Terrier Malemute

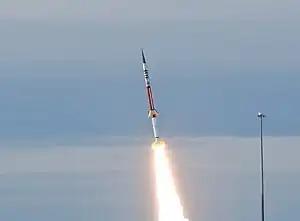
The Terrier Improved-Malemute launch vehicle

The Terrier Malemute is a two-stage American sounding rocket typically used for smaller payloads (less than ). Both the Terrier first stage and the Malemute second stage use solid propellant. The Terrier burns for approximately 5.2 seconds, and the Malemute burns for approximately 21.5 seconds. The first stage booster consists of a surplus Navy Terrier MK 12 Mod 1 rocket motor with four fin panels arranged in a cruciform configuration. The Terrier rocket booster has a diameter of . The second stage solid rocket is a Thiokol Malemute TU-758 rocket motor, specially designed for high altitude research rocket applications. Apogee is approximately for a payload or for a payload. For a payload weight of , the acceleration during the boost phase is 26 "g". Its first flight was on November 11, 1974, from Barking Sands. Other launch sites have included Poker Flat, Wallops Island and Fort Yukon, Alaska.